2008 Kosovo declaration of independence

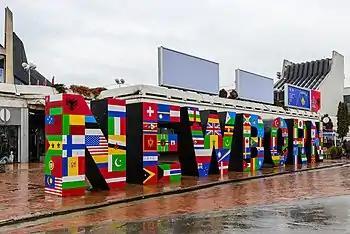
The Newborn monument unveiled at the celebration of the 2008 Kosovo declaration of independence proclaimed earlier that day, 17 February 2008, in the capital, Pristina.

The bishop of the Serbian Orthodox Church in Kosovo, Artemije Radosavljević, reacted in anger, stating that Kosovo's independence was a "temporary state of occupation", and that "Serbia should buy state of the art weapons from Russia and other countries and call on Russia to send volunteers and establish a military presence in Serbia."